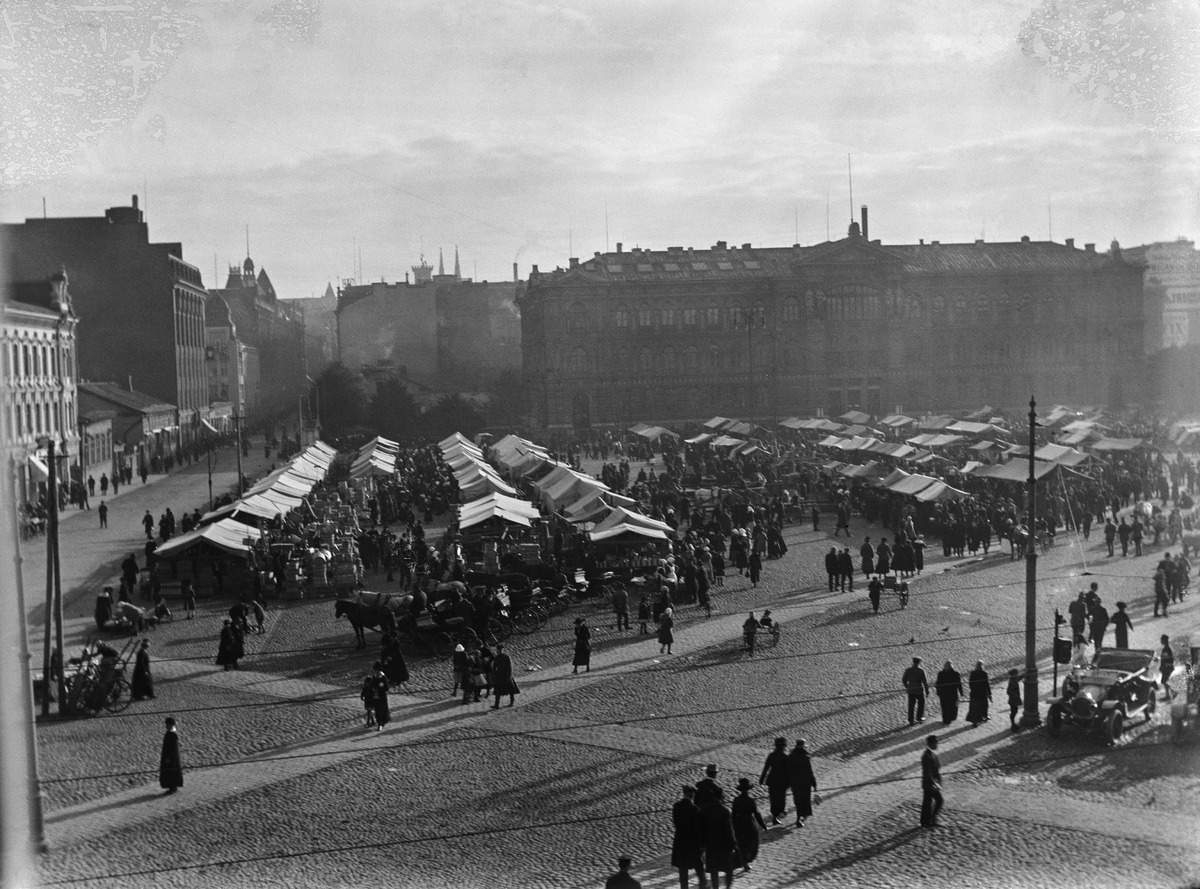
Suomalainen viikko 27
sisällön kuvaus: Suomalainen viikko 27.9.-4.10.1913 Rautatientorilla, taustalla Ateneum, kuvan vasemmassa reunassa Mikonkatu. Vuonna 1912 perustettu Kotimaisen työn liitto (vuodesta 1992 Suomalaisen työn liitto) järjesti jo seuraavana vuonna

ensimmäisen Suomalaisen viikon

kotimaisen teollisuuden edistämiseksi. mustavalkoinen
Ajankohta: kuvausaika 1913
Paikka: Suomi, Uusimaa, Helsinki, Kluuvi Helsinki, Rautatientori
Aiheet: juhlaviikot, aukiot, torit, torikauppa, yleisö, museorakennukset, taidemuseot